Andreas Okopenko

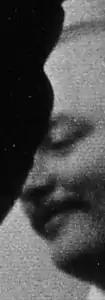

Andreas Okopenko's father was a Ukrainian physician and his mother was Austrian. From 1939, the family lived in Vienna. After studying chemistry at the University of Vienna Okopenko was active in the industry. Starting from 1950 he dedicated himself increasingly to the literature. From 1951 to 1953, he created a literature magazine, in which he published works by numerous members of the Austrian avant-garde of that time. From 1968 until his death he lived as a freelance writer in Vienna.